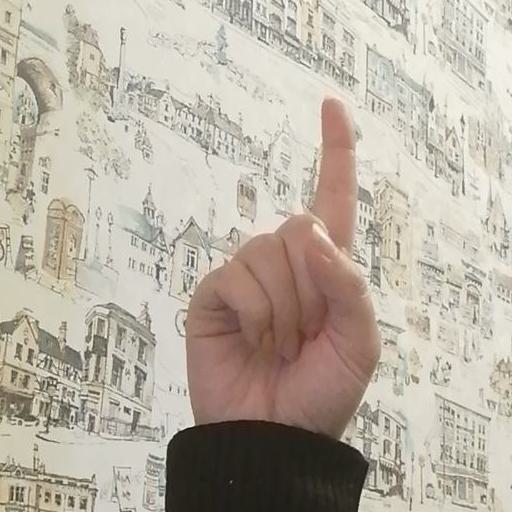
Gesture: one